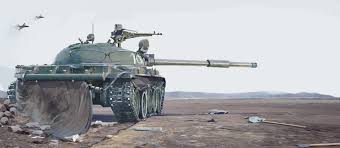
Label: T-62